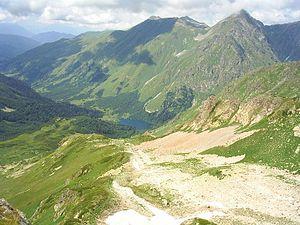
Le lac Kardyvatch est un lac de montagne situé dans la partie de la réserve naturelle du Caucase appartenant au kraï de Krasnodar. Il se trouve à 1 838 mètres d'altitude et à 44 kilomètres de Krasnaïa Poliana. Il dépend administrativement du microraïon d'Adler.
La réserve naturelle et biosphérique d'État du Caucase est une réserve naturelle située dans le Caucase de l'Ouest dans la fédération de Russie. Elle est inscrite à la liste du patrimoine protégé de l'Unesco. C'est le territoire naturel le plus étendu et le plus ancien qui ait bénéficié d'une protection de la part de l'État. Il s'étend dans les limites de trois sujets de la fédération de Russie: le kraï de Krasnodar, la république d'Adyguée et la Karatchaïévo-Tcherkessie. Il succède à la réserve naturelle des bisons du Caucase fondée le 12 mai 1924 et située dans le Caucase de l'Ouest et à la limite de la zone subtropicale de la mer Noire. Sa superficie est de plus de 280 000 hectares, dont 177 300 appartenant au kraï de Krasnodar. Il fait partie par une décision de l'Unesco du 19 février 1979 du réseau mondial des réserves de biosphère. En 1999, il a été inscrit à la liste du patrimoine mondial.